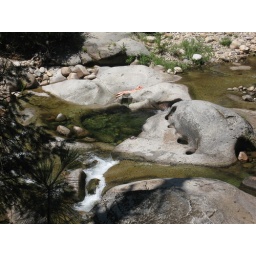
The day after we drove up along the road near the Wawona Hotel and spotted this swimming hole.